Russell family (Passions)

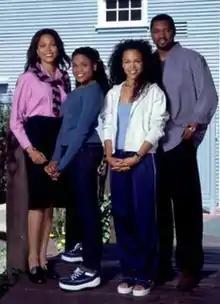
An image of an African-American family standing outside a house

The Russell family is a fictional family depicted on the American soap opera "Passions", which aired on NBC (1999–2007) and later on DirecTV (2007–2008). The family was created by the soap's founder and head writer James E. Reilly; it originally consisted of four characters—the married couple Eve and T.C. Russell, and their children Whitney and Simone. The Russells are one of the four core families in the fictional town of Harmony, and are characterized by their friendship with the Bennetts and Lopez-Fitzgeralds and their feud with the Cranes.